Václav Treitz

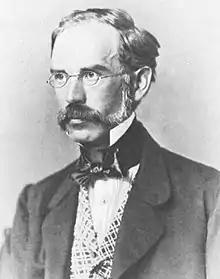
Václav Treitz

Treitz was born on 9 April 1819 in Hostomice, Bohemia. He studied medicine in Prague, and performed post-graduate studies in Vienna with Joseph Hyrtl (1810–1894). Subsequently, he practiced medicine at the Jagellonian University in Kraków, returning to Prague in 1855, where he became a professor and director of the institute of pathological anatomy.